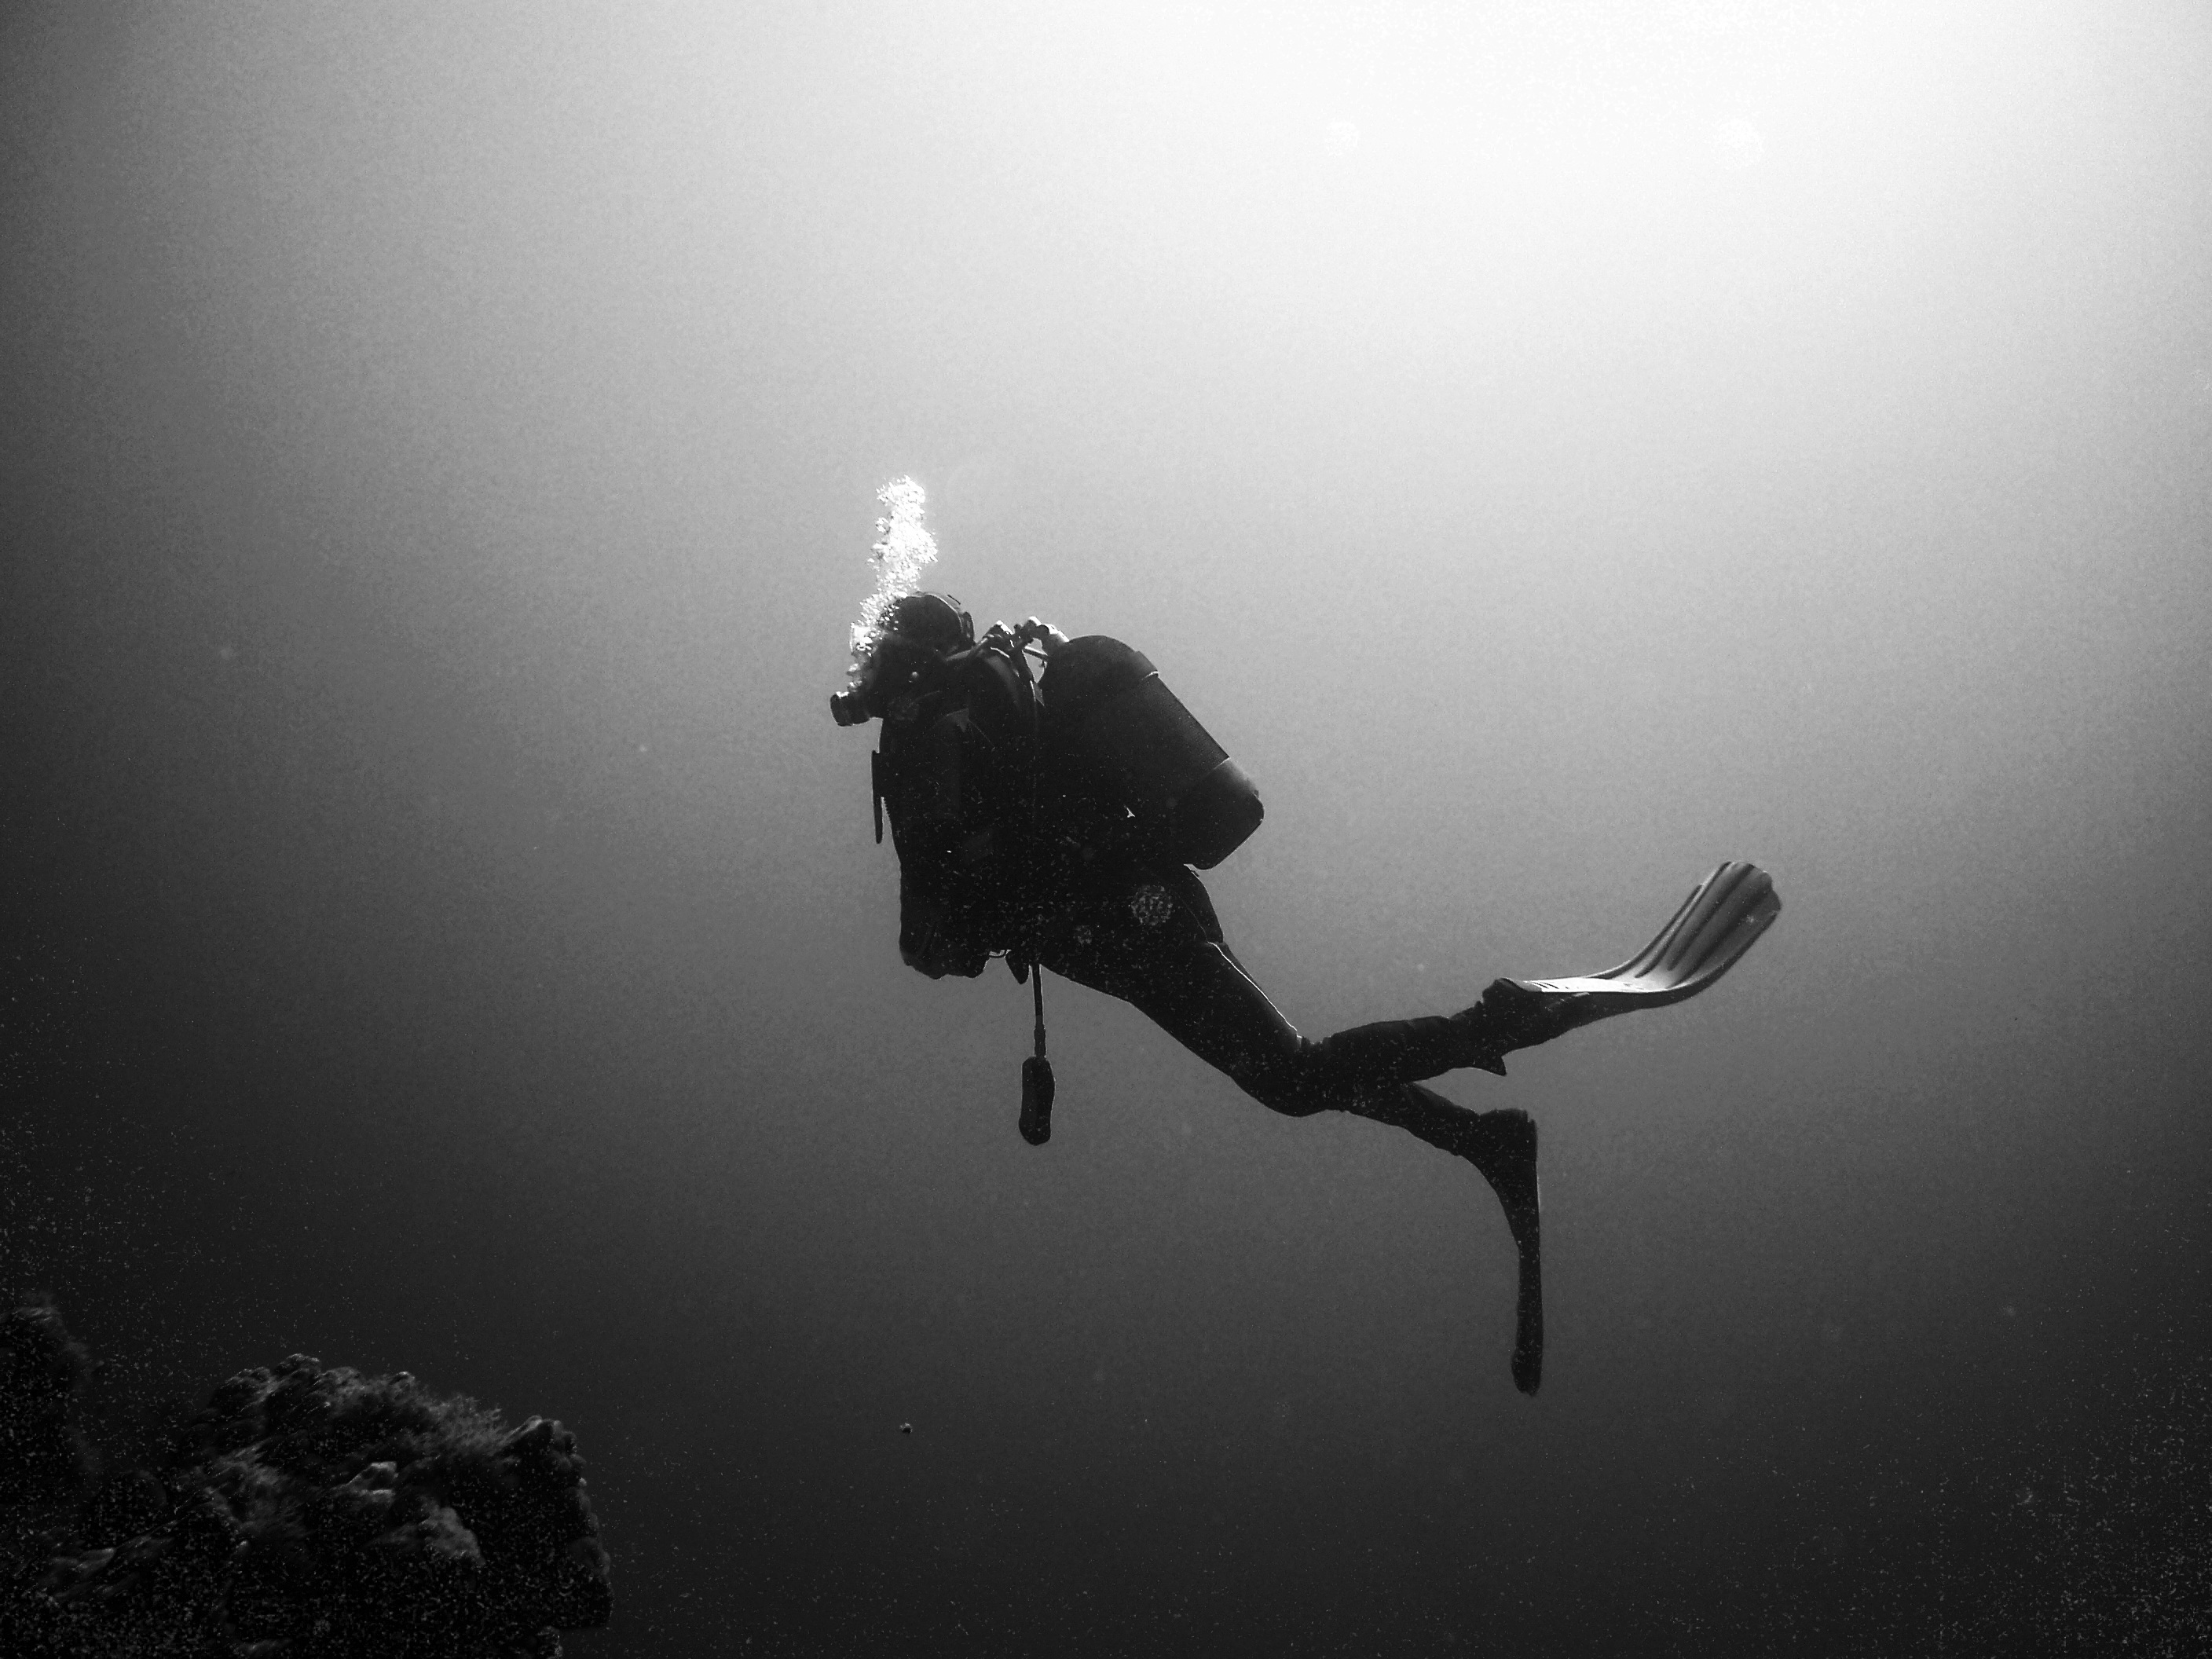
water, silhouette, light, black and white, white, photography, diving, underwater, darkness, black, monochrome, divers, underwater world, monochrome photography, atmospheric phenomenon, atmosphere of earth